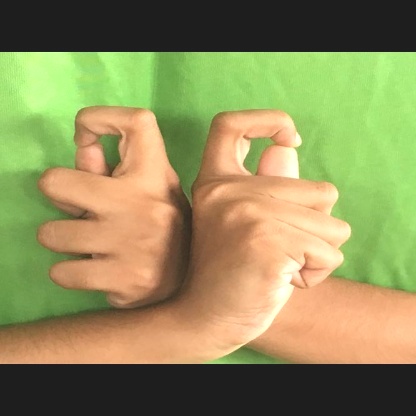
Mudra: Berunda